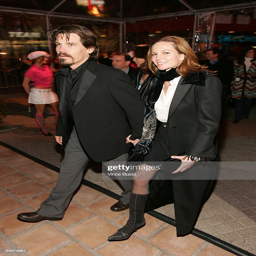
actors attend the after - party for the premiere of the film .